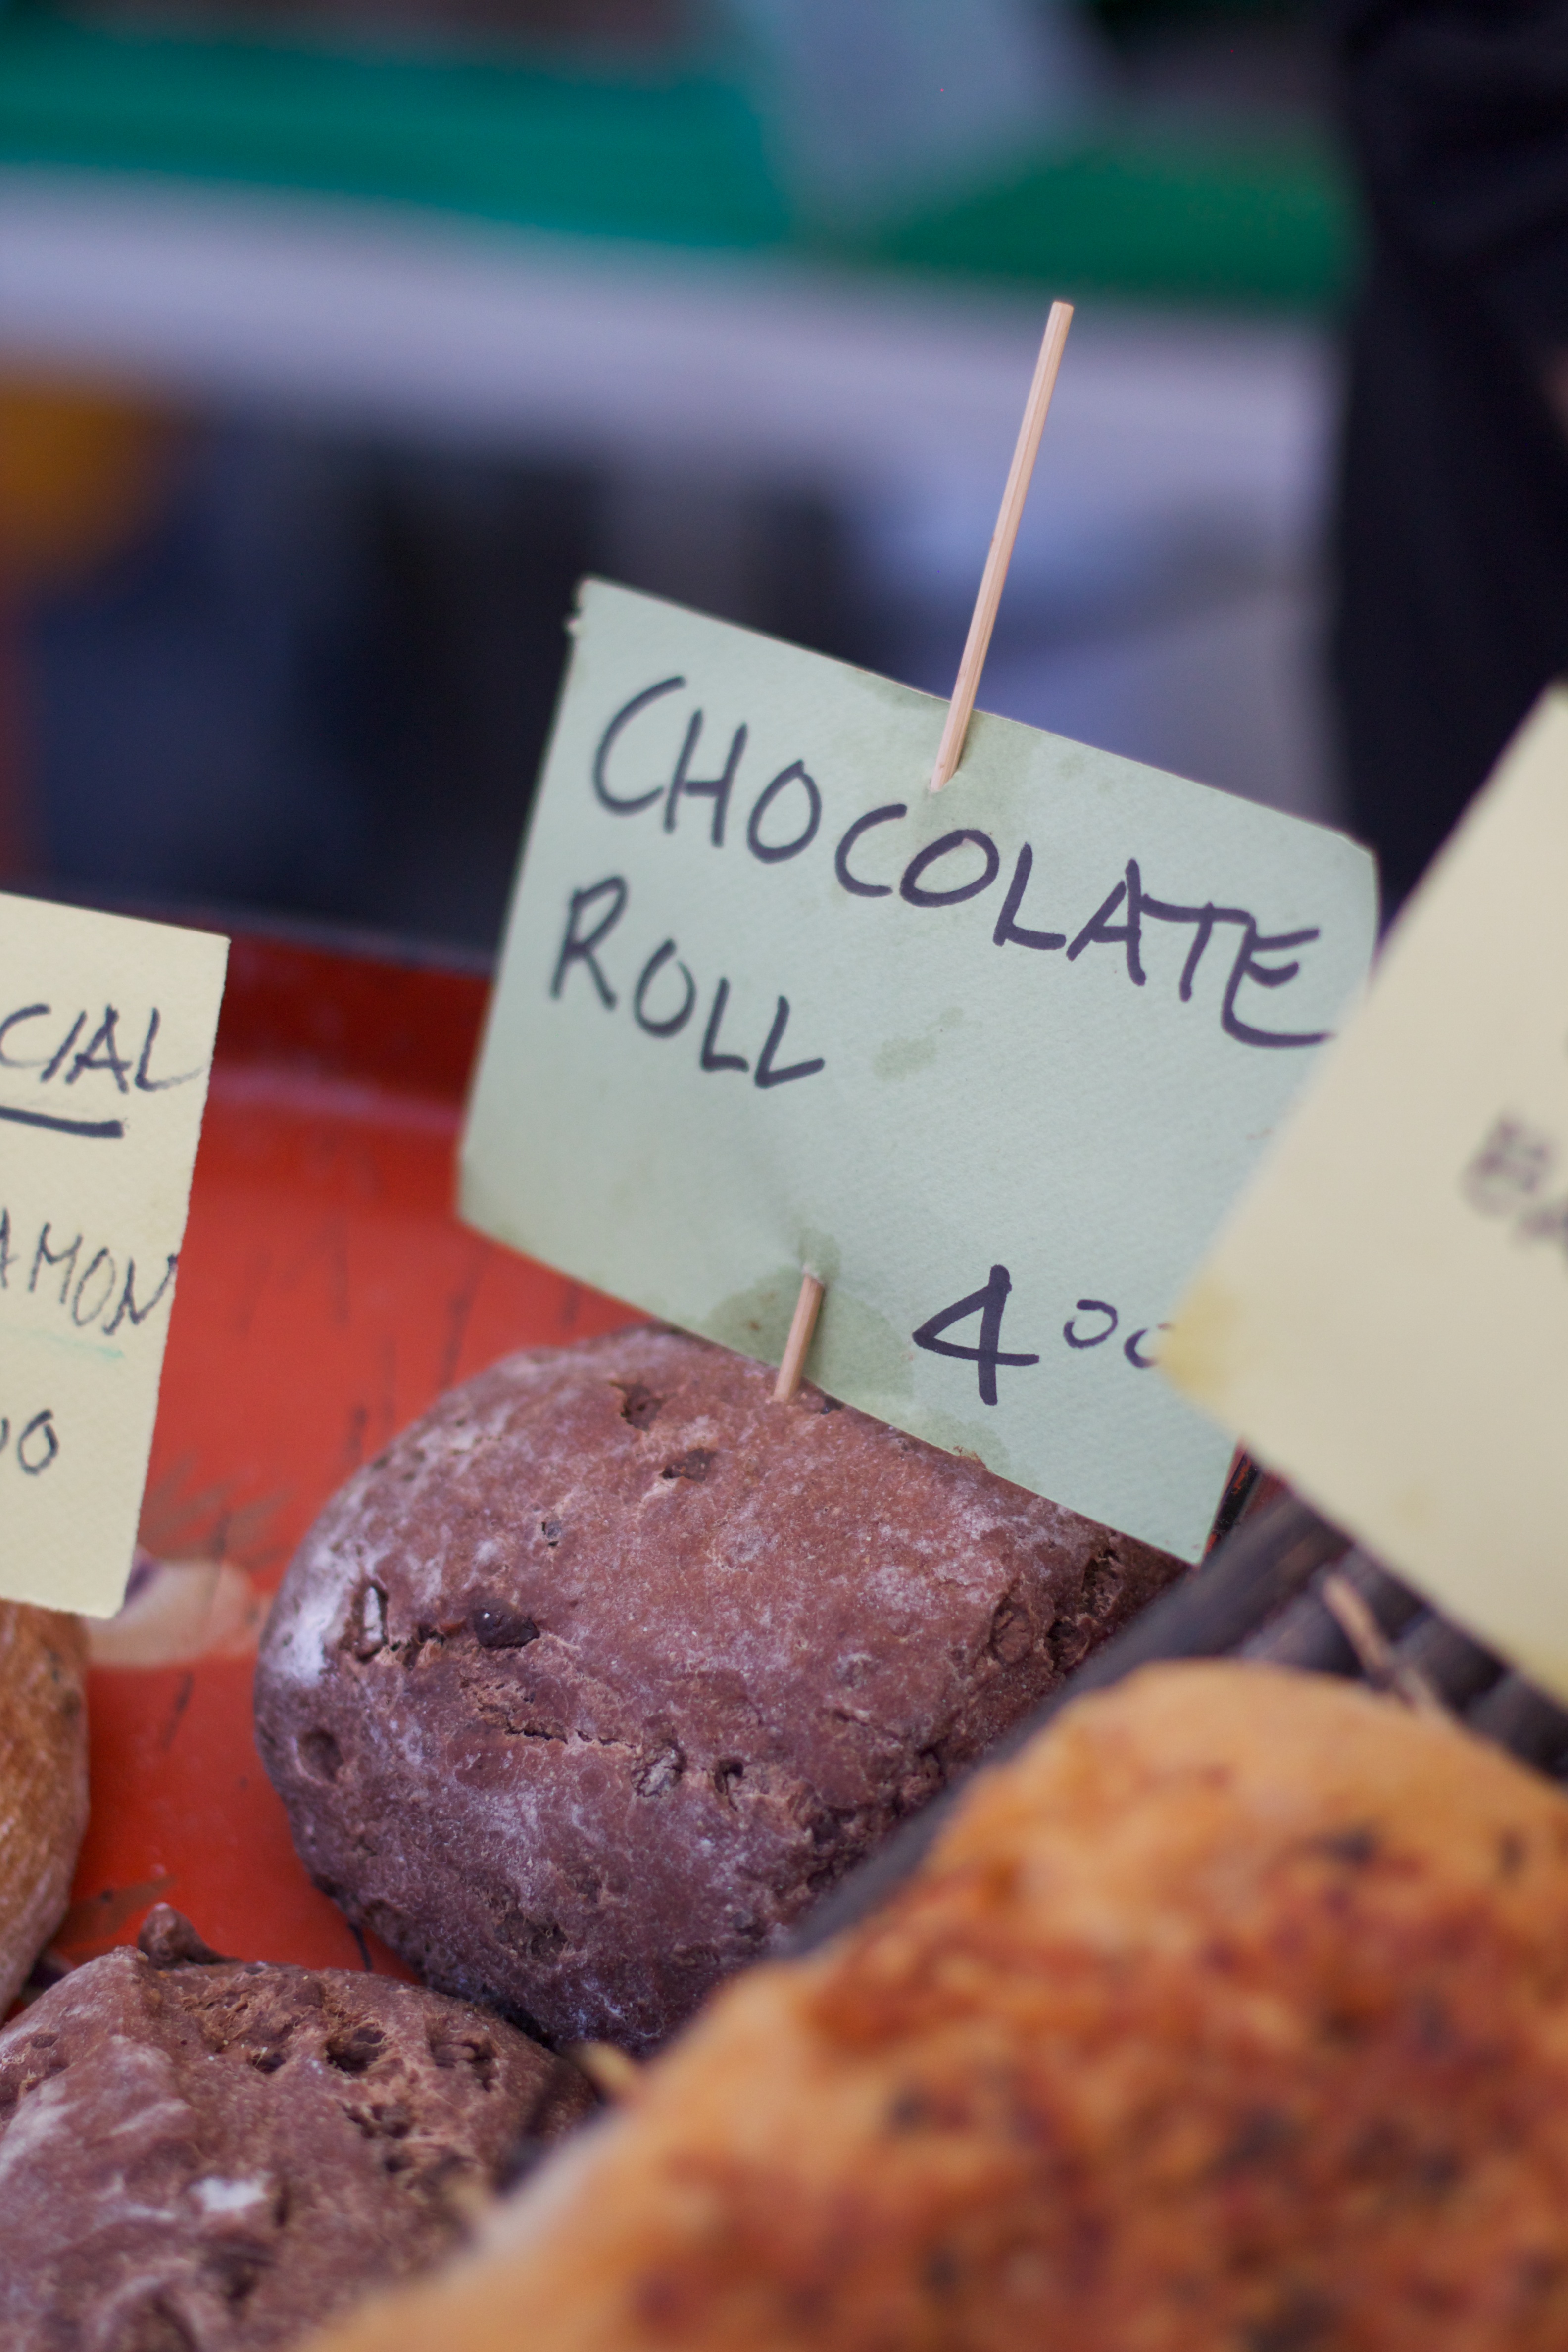
food, chocolate, baking, dessert, cake, washington, odyssey, sweetness, flavor, sense